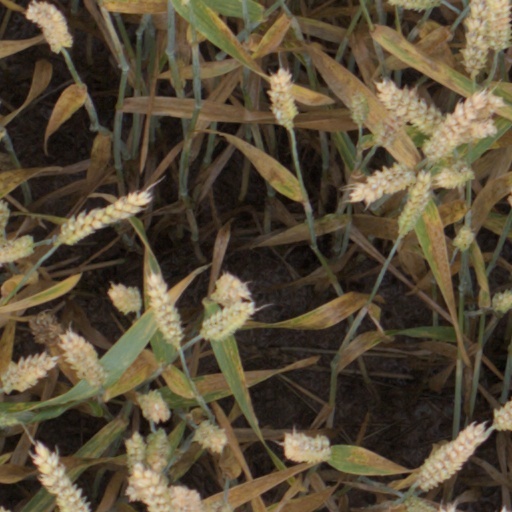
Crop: wheat